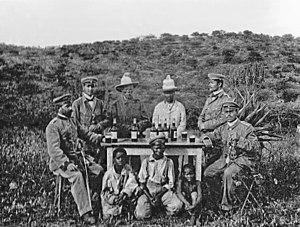
Hendrik Witbooi avec son fils Isaac et officiers allemands